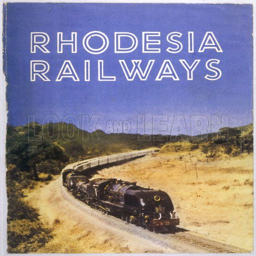
a massive steam locomotive hauls a long train across wide open spaces .